Bactrian language

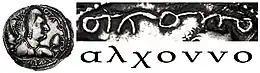
The word "" in cursive Bactrian script, on a coin of the Alchon Huns ruler Khingila, 5th century AD.

Sites at which Bactrian language inscriptions have been found are (in north–south order) Afrasiyab in Uzbekistan; Kara-Tepe, Airtam, Delbarjin, Balkh, Kunduz, Baglan, Ratabak/Surkh Kotal, Oruzgan, Kabul, Dasht-e Navur, Ghazni, Jagatu in Afghanistan; and Islamabad, Shatial Bridge and Tochi Valley in Pakistan.